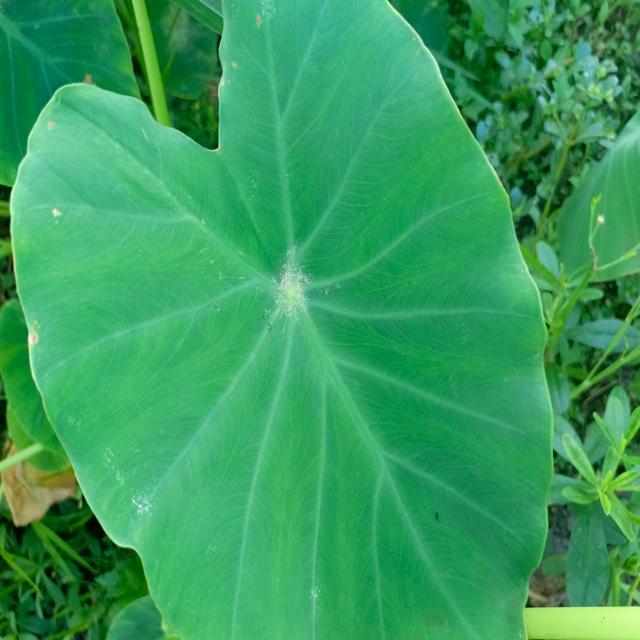
Label: Healthy